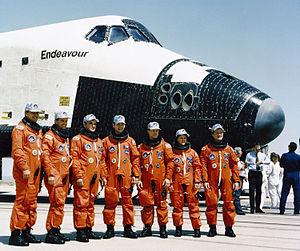
STS-49 est la première mission de la navette spatiale Endeavour.